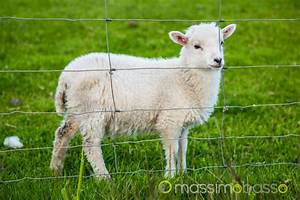
Label: pecora